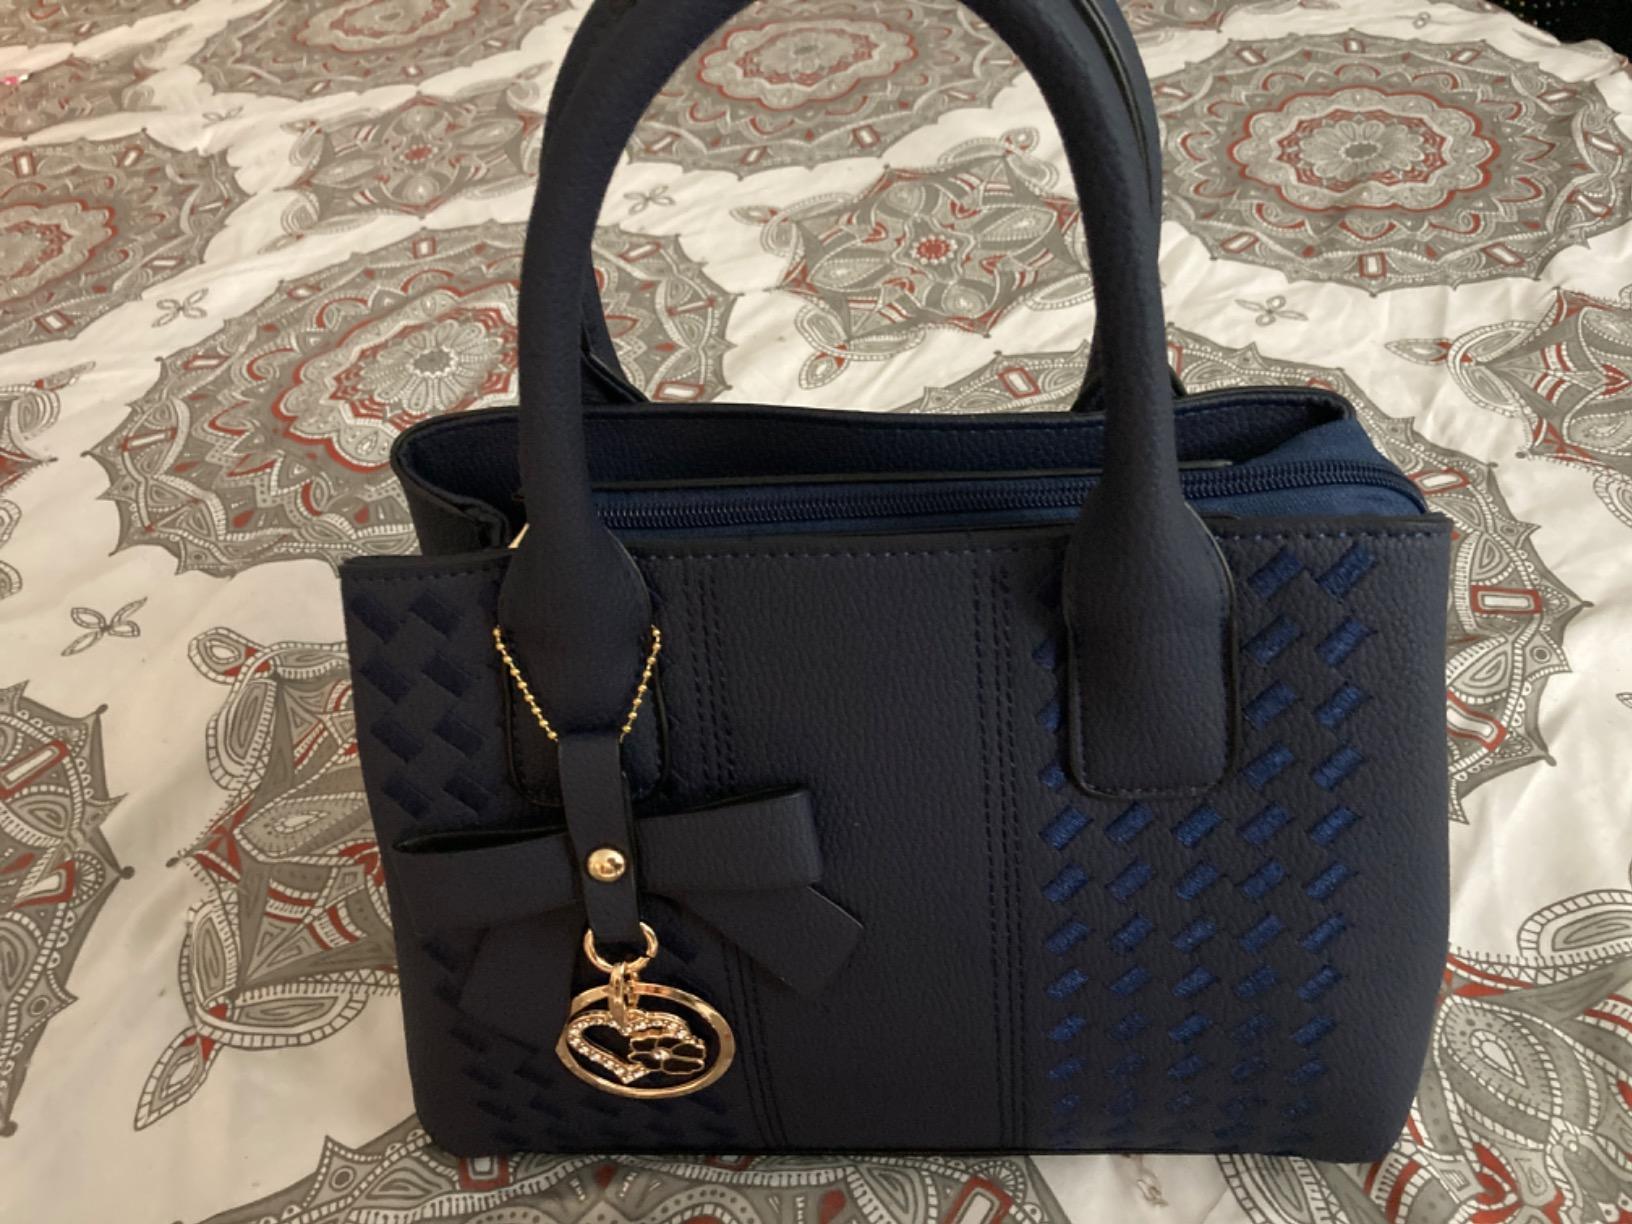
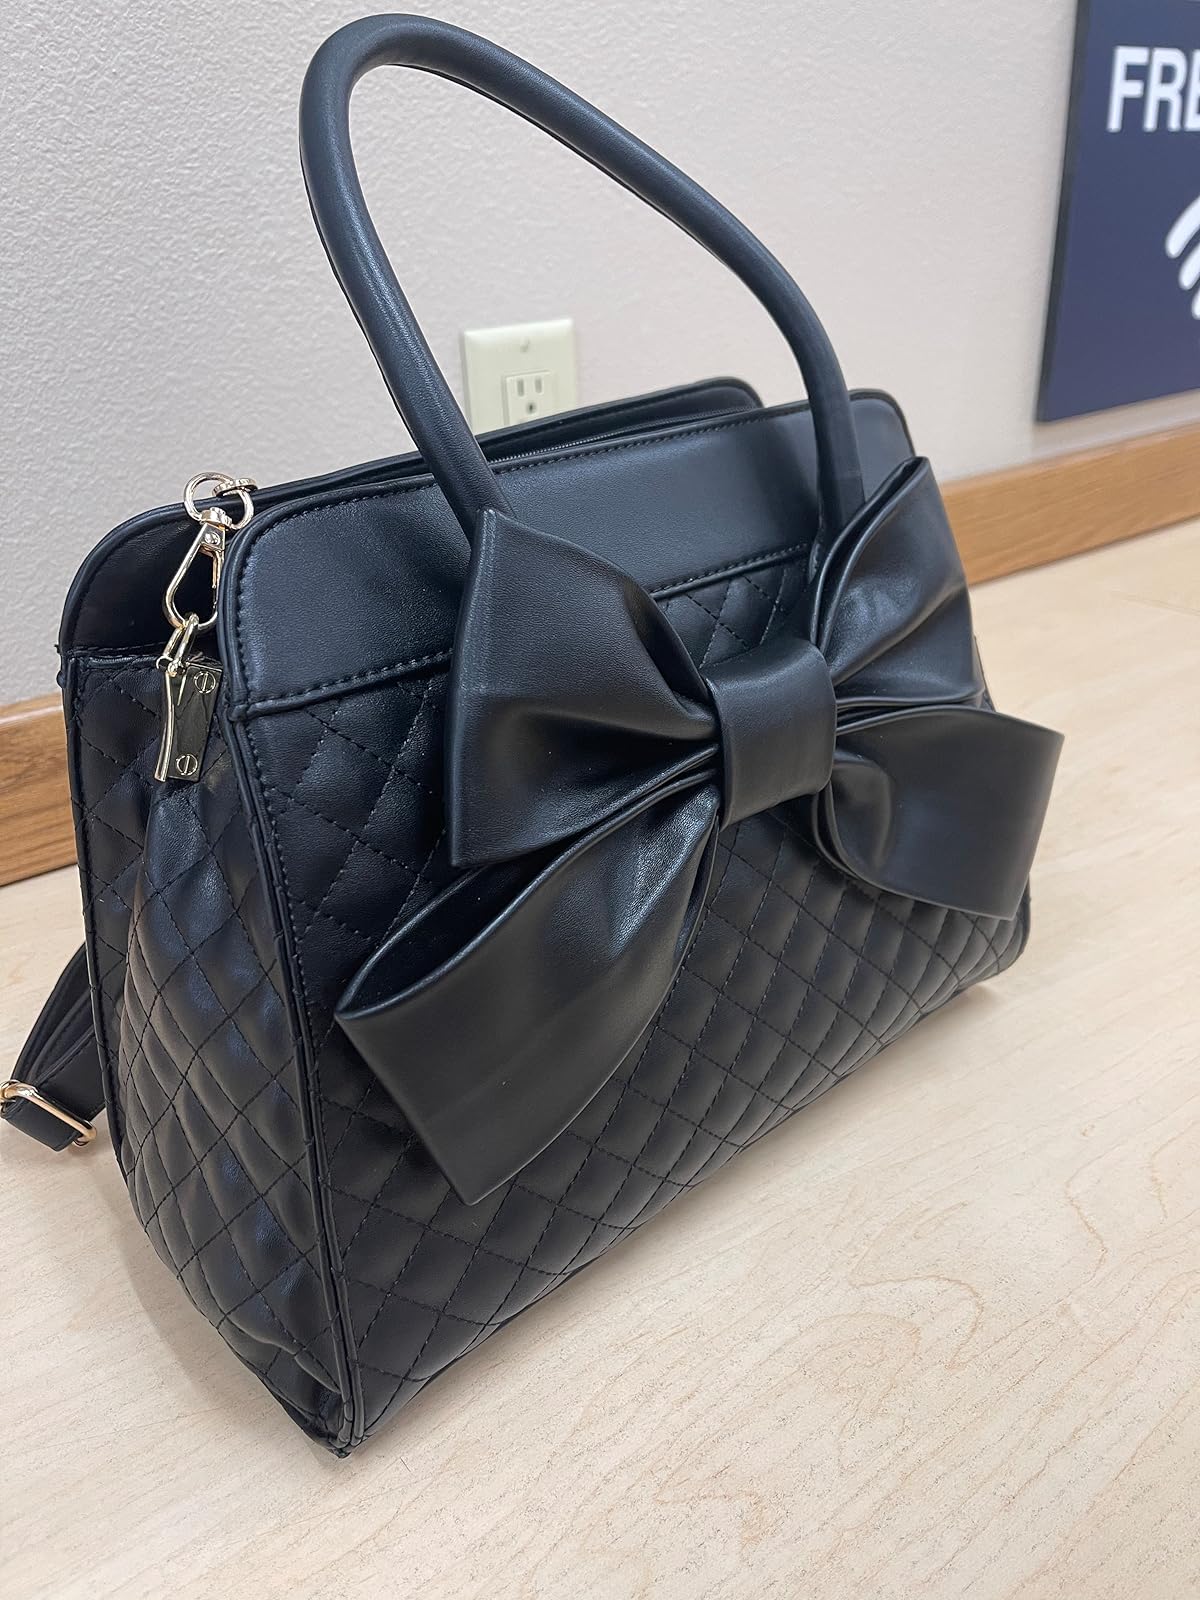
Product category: accessories_handbag
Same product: no